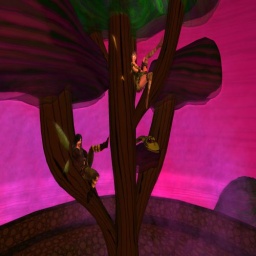
project Z box n mj in tree